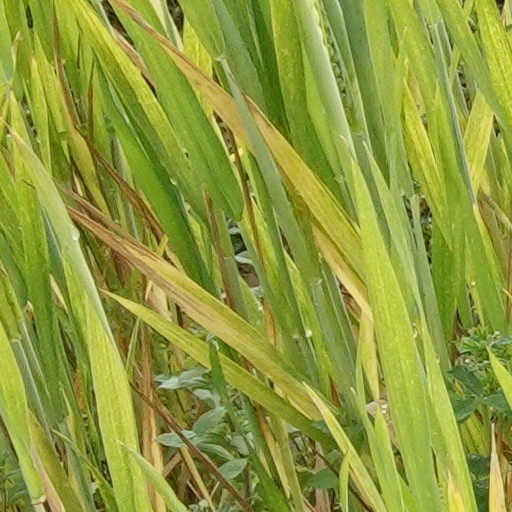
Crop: wheat